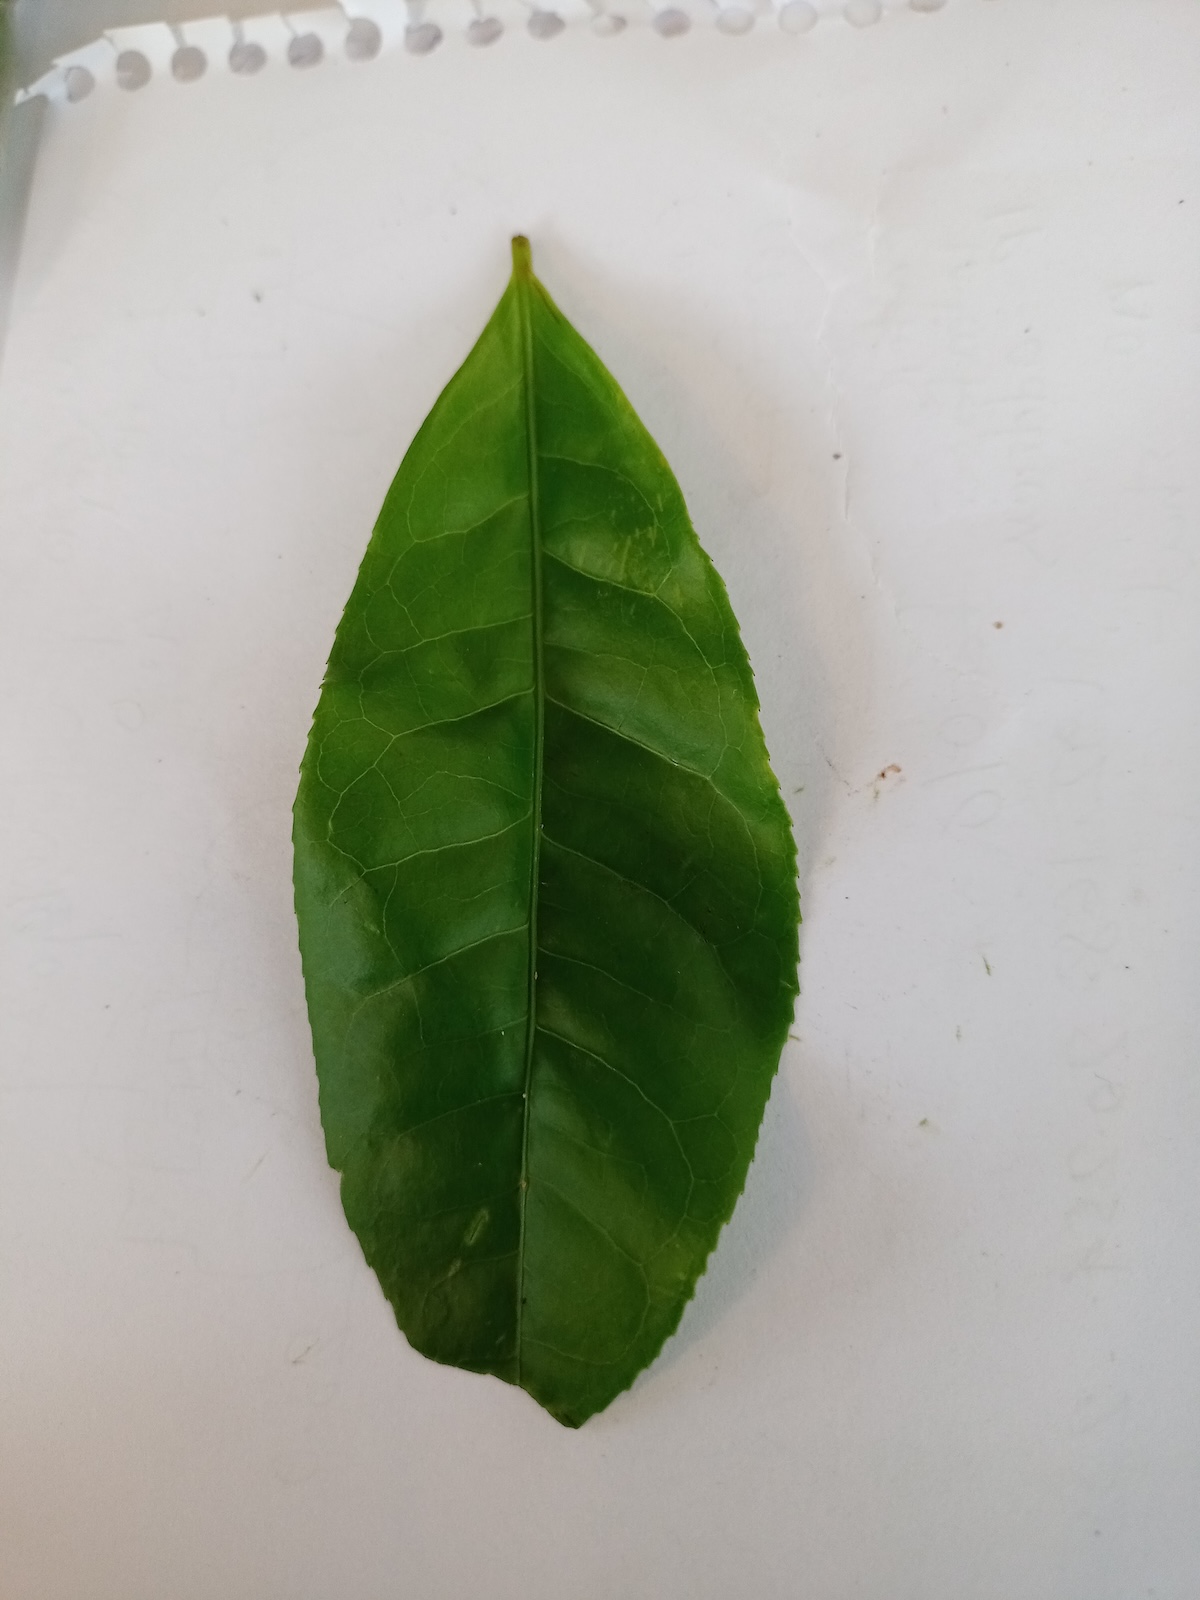
Label: Healthy leaf